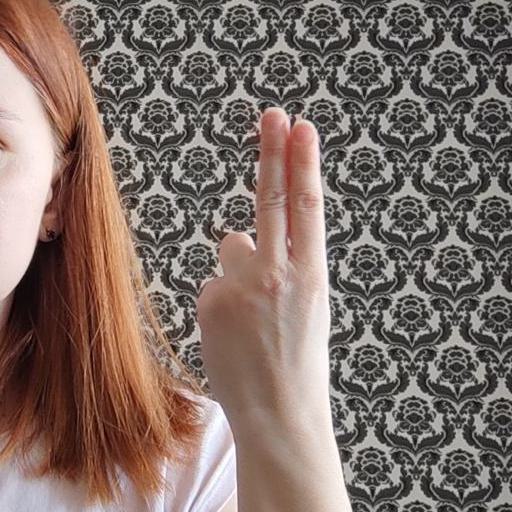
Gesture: two_up_inverted